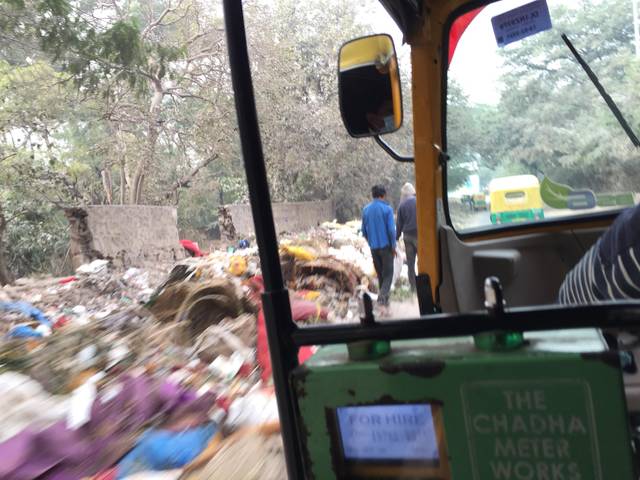
Region: India
Coordinates: 28.523, 77.189